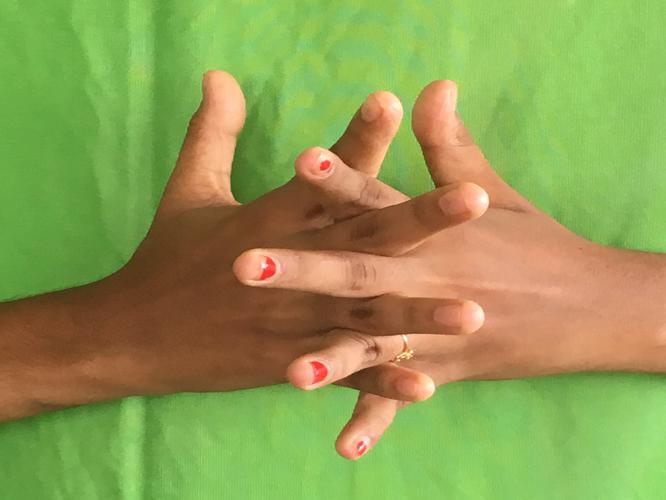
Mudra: Karkatta
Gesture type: double_hand